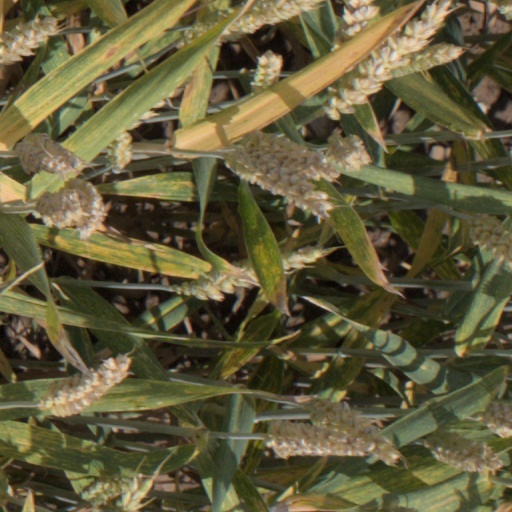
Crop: wheat